Self-organizing map

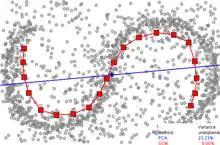
One-dimensional SOM versus principal component analysis (PCA) for data approximation. SOM is a red broken line with squares, 20 nodes. The first principal component is presented by a blue line. Data points are the small grey circles. For PCA, the fraction of variance unexplained in this example is 23.23%, for SOM it is 6.86%.

There are two ways to interpret a SOM. Because in the training phase weights of the whole neighborhood are moved in the same direction, similar items tend to excite adjacent neurons. Therefore, SOM forms a semantic map where similar samples are mapped close together and dissimilar ones apart. This may be visualized by a U-Matrix (Euclidean distance between weight vectors of neighboring cells) of the SOM.